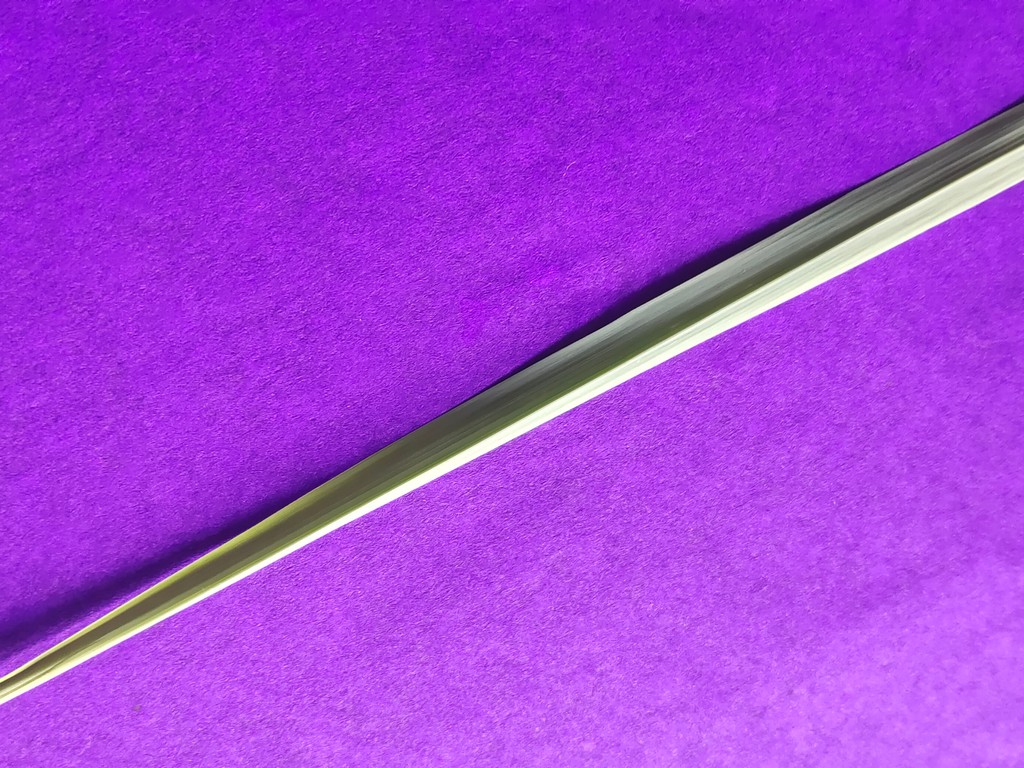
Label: Healthy